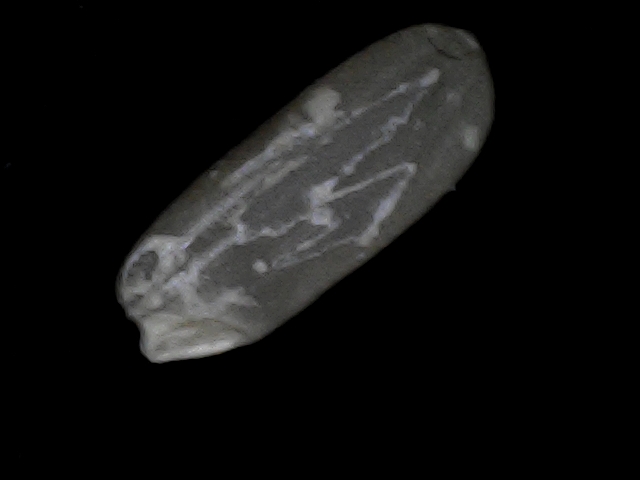
Rice variety: BD95